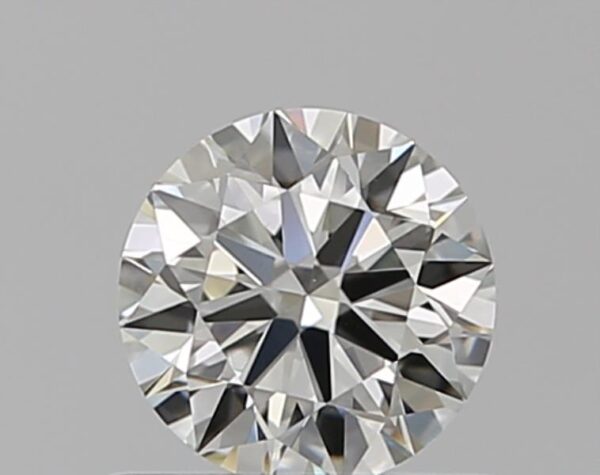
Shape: round
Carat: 0.5
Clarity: VS1
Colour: K
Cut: EX
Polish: EX
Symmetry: VG
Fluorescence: M
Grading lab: GIA
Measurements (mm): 5.06 x 5.08 x 3.12